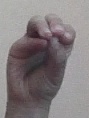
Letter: ha